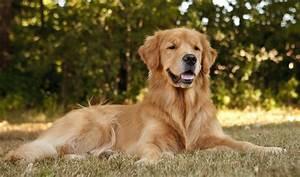
dog